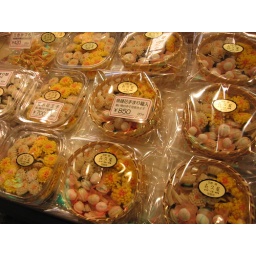
These colorful candies are made out of fish and melt in your soup!